Grasshopper

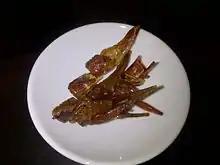
Fried grasshoppers from Gunung Kidul, Indonesia

Grasshoppers are affected by diseases caused by bacteria, viruses, fungi and protozoa. The bacteria "Serratia marcescens" and "Pseudomonas aeruginosa" have both been implicated in causing disease in grasshoppers, as has the entomopathogenic fungus "Beauveria bassiana". This widespread fungus has been used to control various pest insects around the world, but although it infects grasshoppers, the infection is not usually lethal because basking in the sun has the result of raising the insects' temperature above a threshold tolerated by the fungus. The fungal pathogen "Entomophaga grylli" is able to influence the behaviour of its grasshopper host, causing it to climb to the top of a plant and cling to the stem as it dies. This ensures wide dispersal of the fungal spores liberated from the corpse.